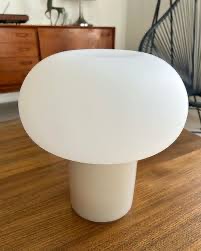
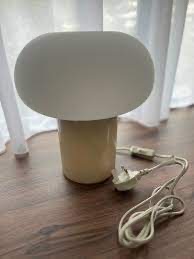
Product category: misc
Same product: yes